David A. Hargrave

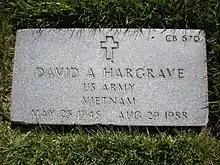
David A. Hargrave's "Golden Gate National Cemetery"' grave marker

Hargrave served in the United States Army during the Vietnam War for six years, serving from August 28, 1964, through August 20, 1970. While in Vietnam, Hargrave regularly served as a combat photographer, often in the line of fire.